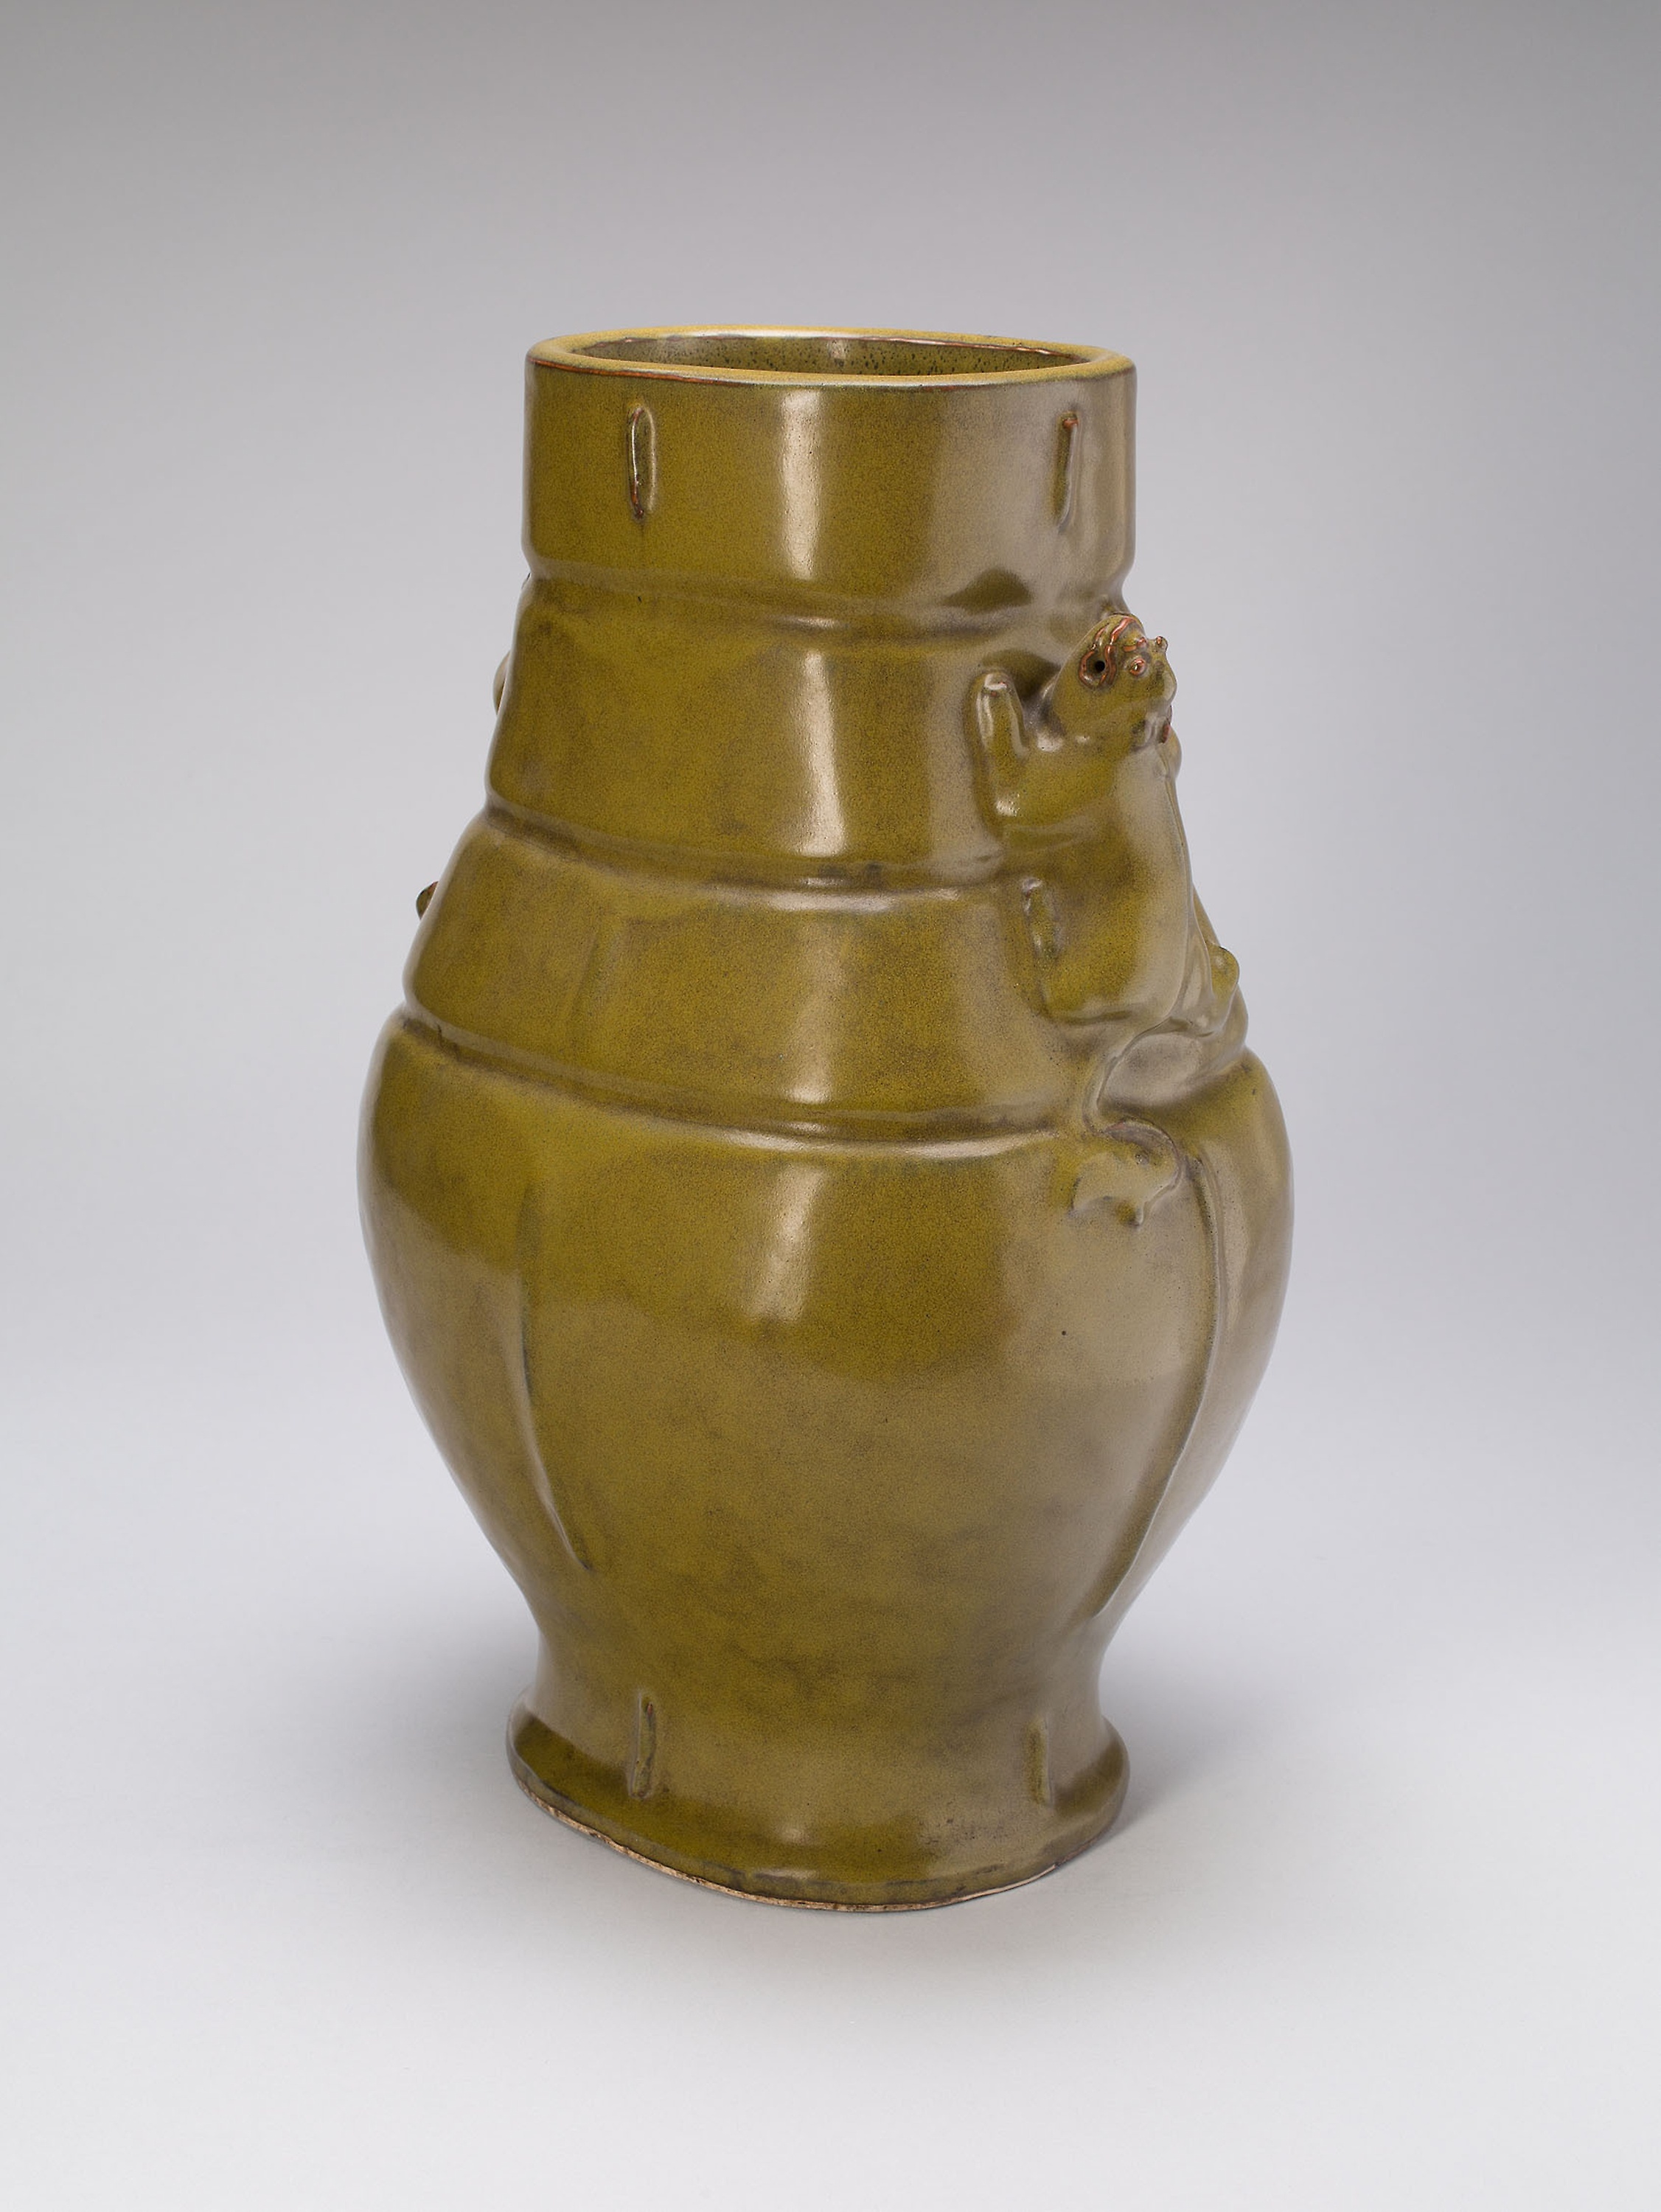
earthenware, vase, artifact, ceramic, urn, pottery, serveware, brass, metal, tableware